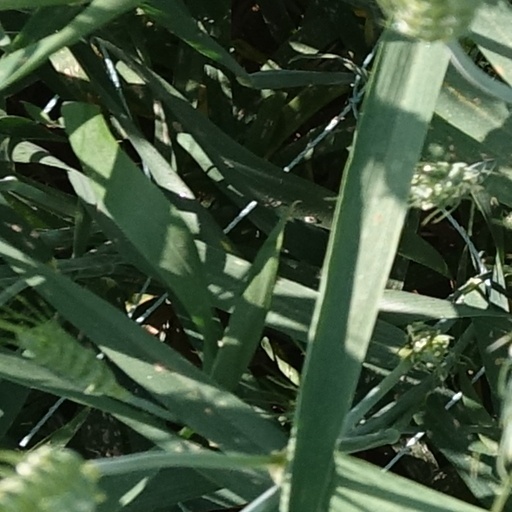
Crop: wheat